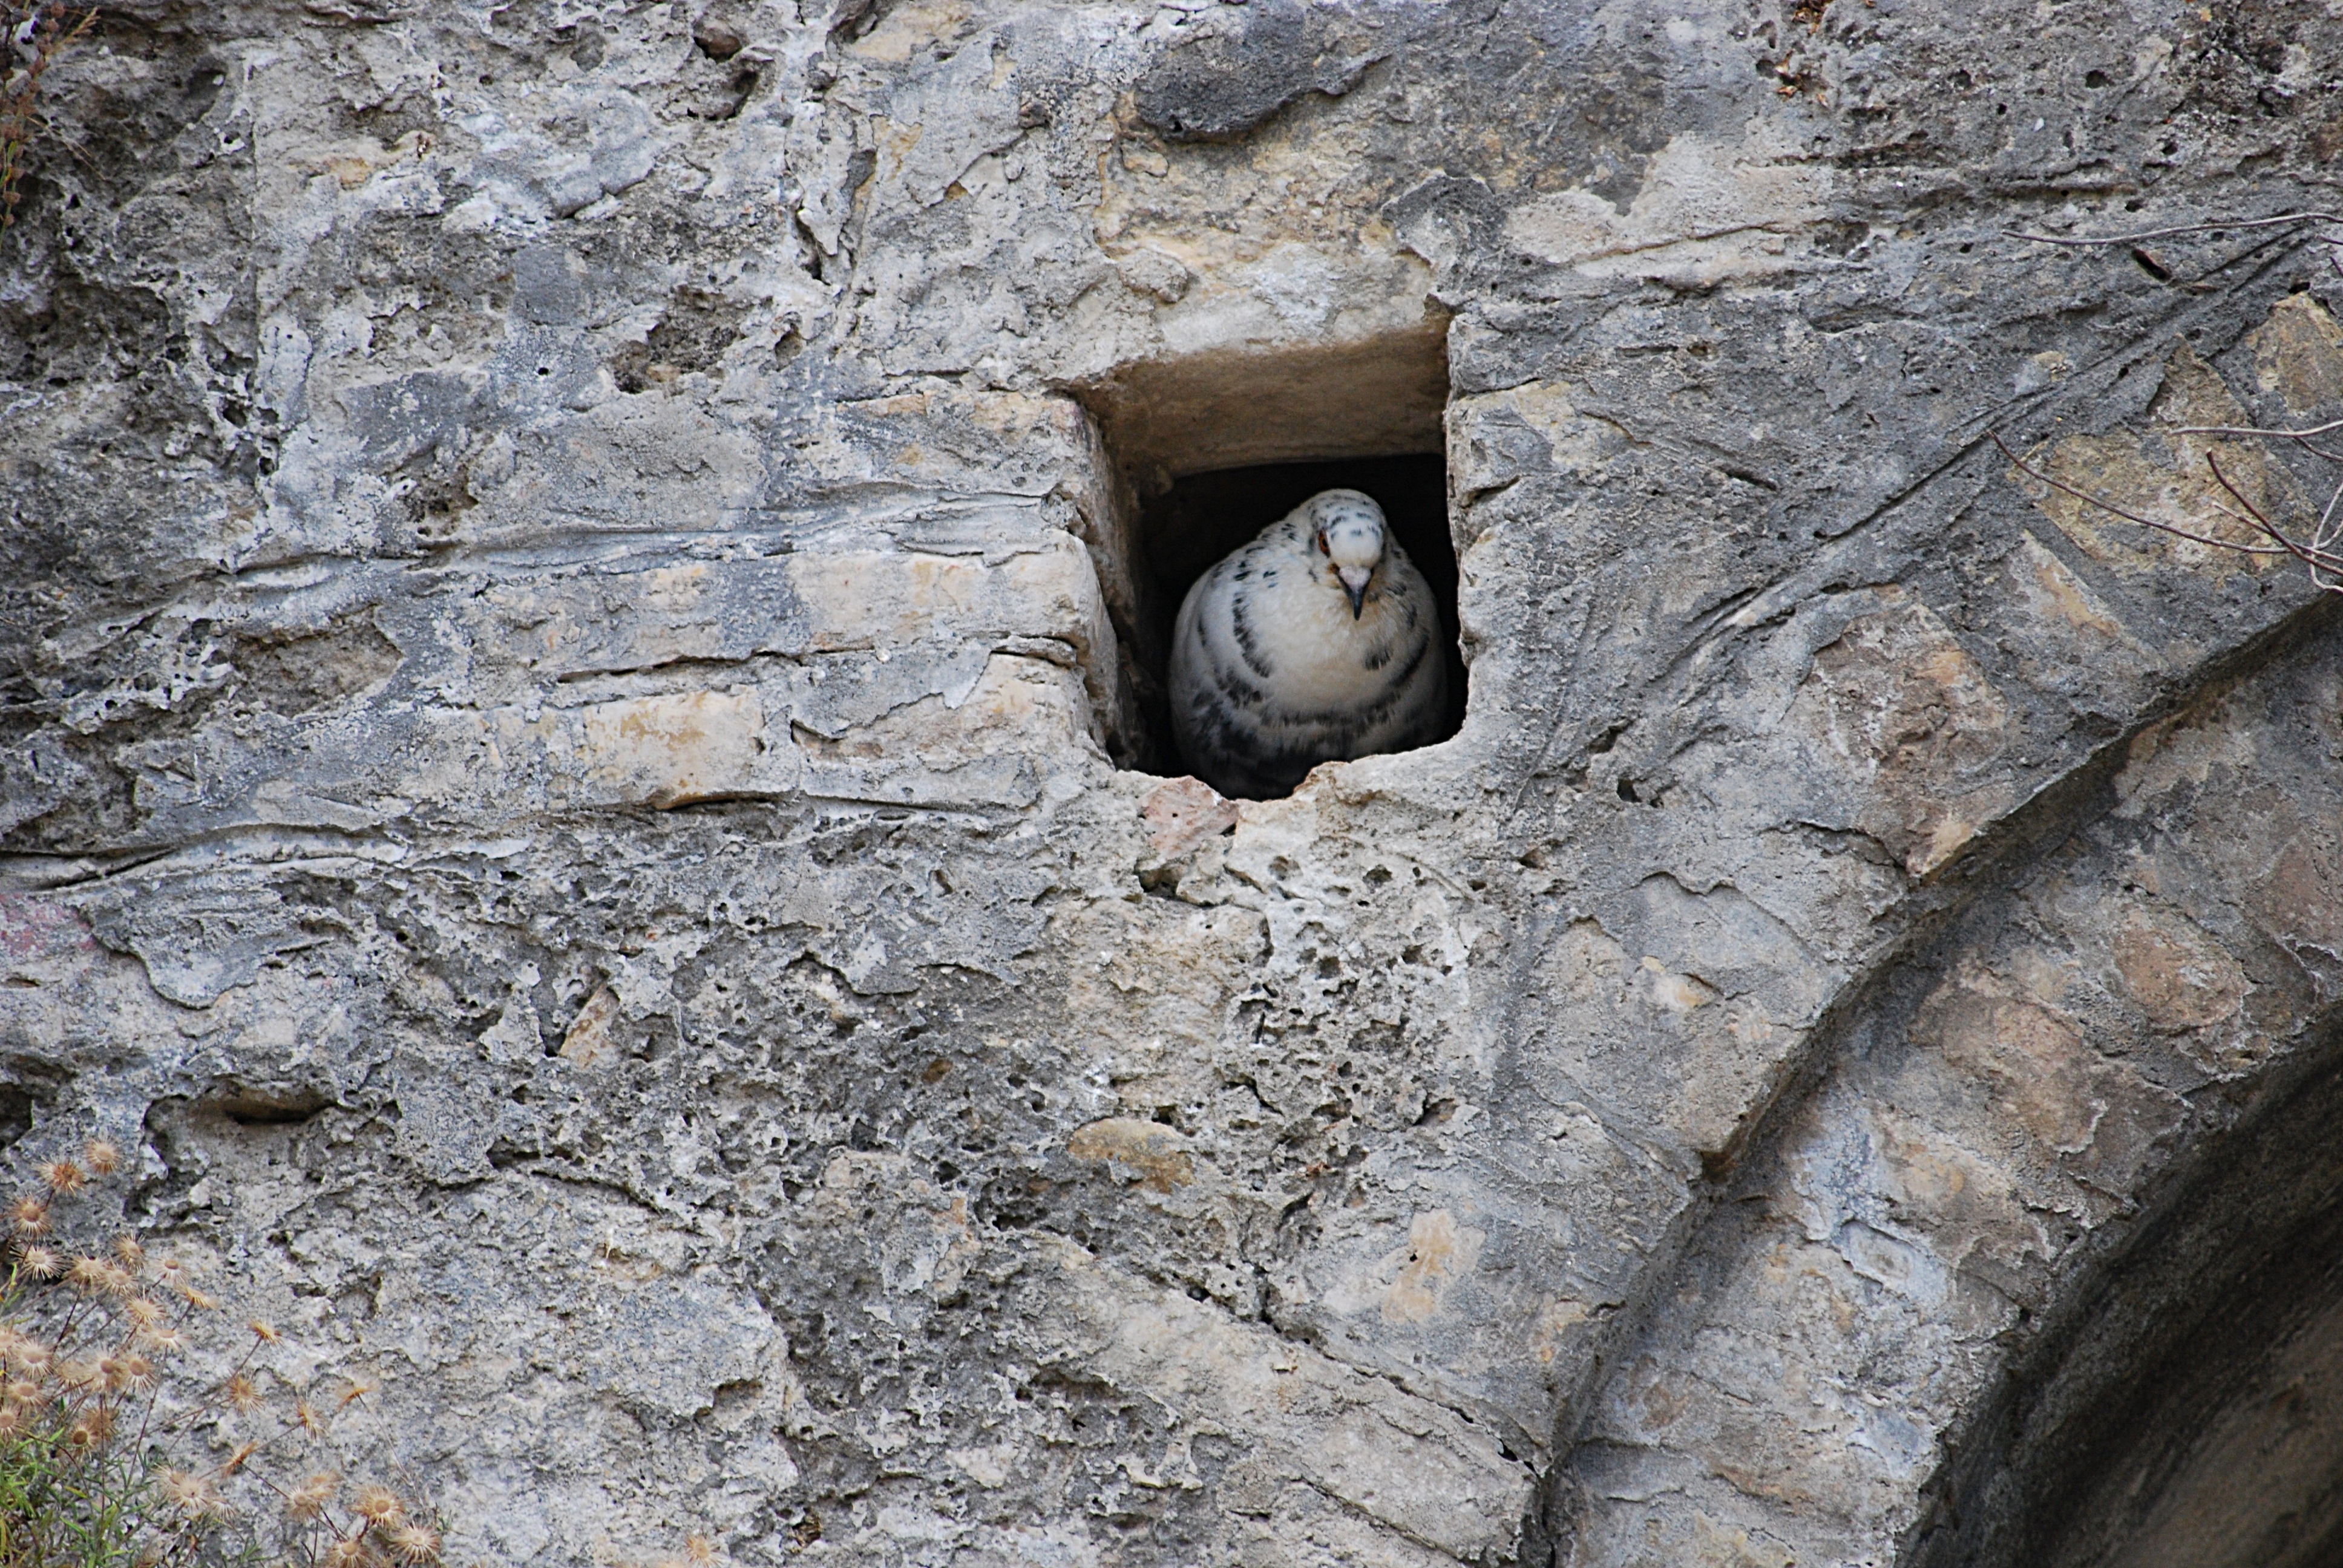
nature, rock, bird, wood, pen, wall, stone, freedom, sculpture, skies, temple, ruins, gentleness, dove, bow, lake dusia, wild pigeon, ancient history